Émile Littré

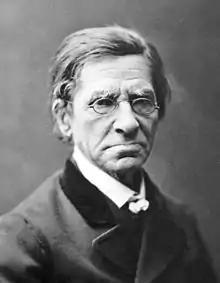

Émile Maximilien Paul Littré (1 February 18012 June 1881) was a French lexicographer, freemason and philosopher, best known for his , commonly called .